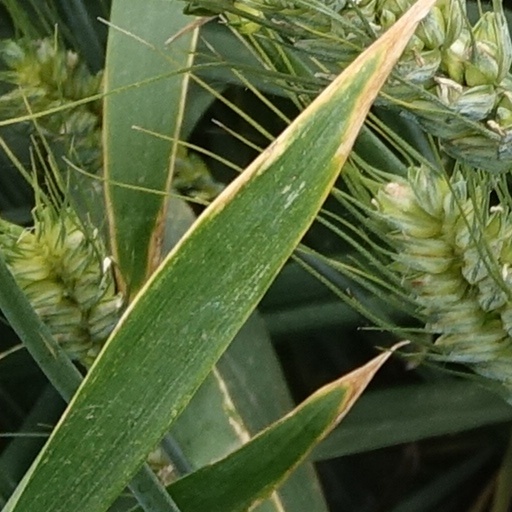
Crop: wheat